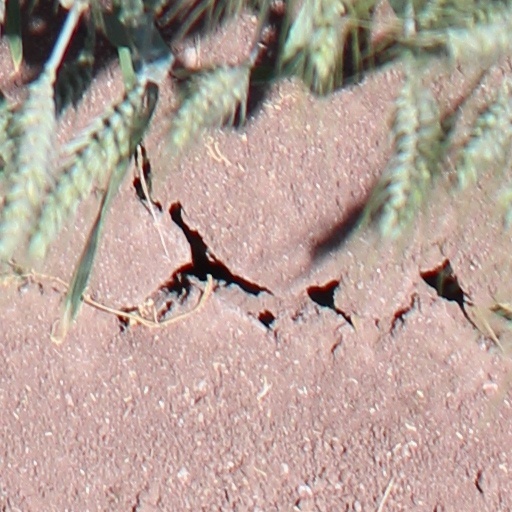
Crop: wheat